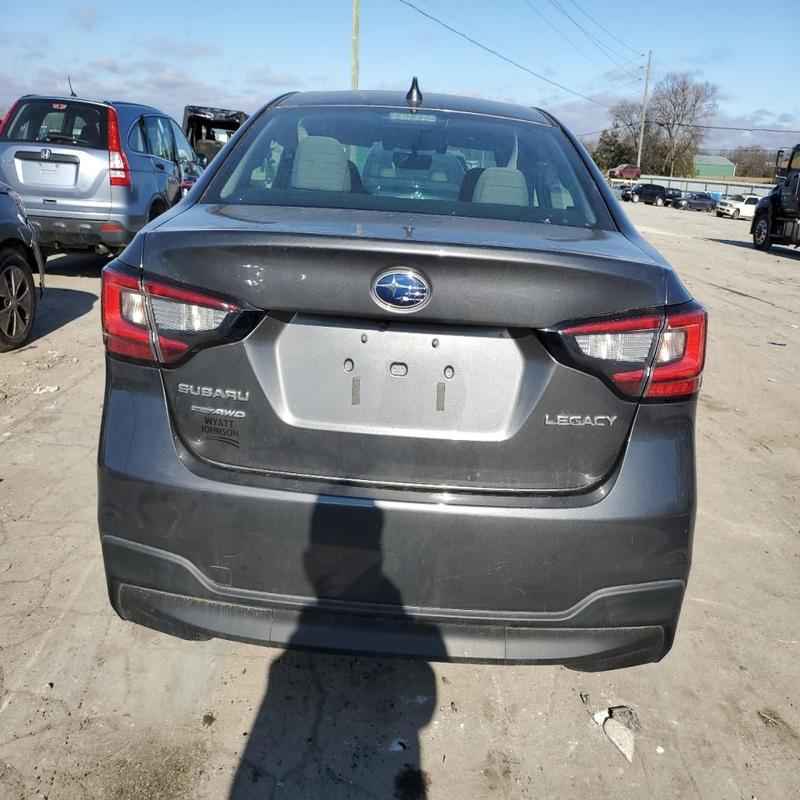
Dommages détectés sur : malle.
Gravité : mineur